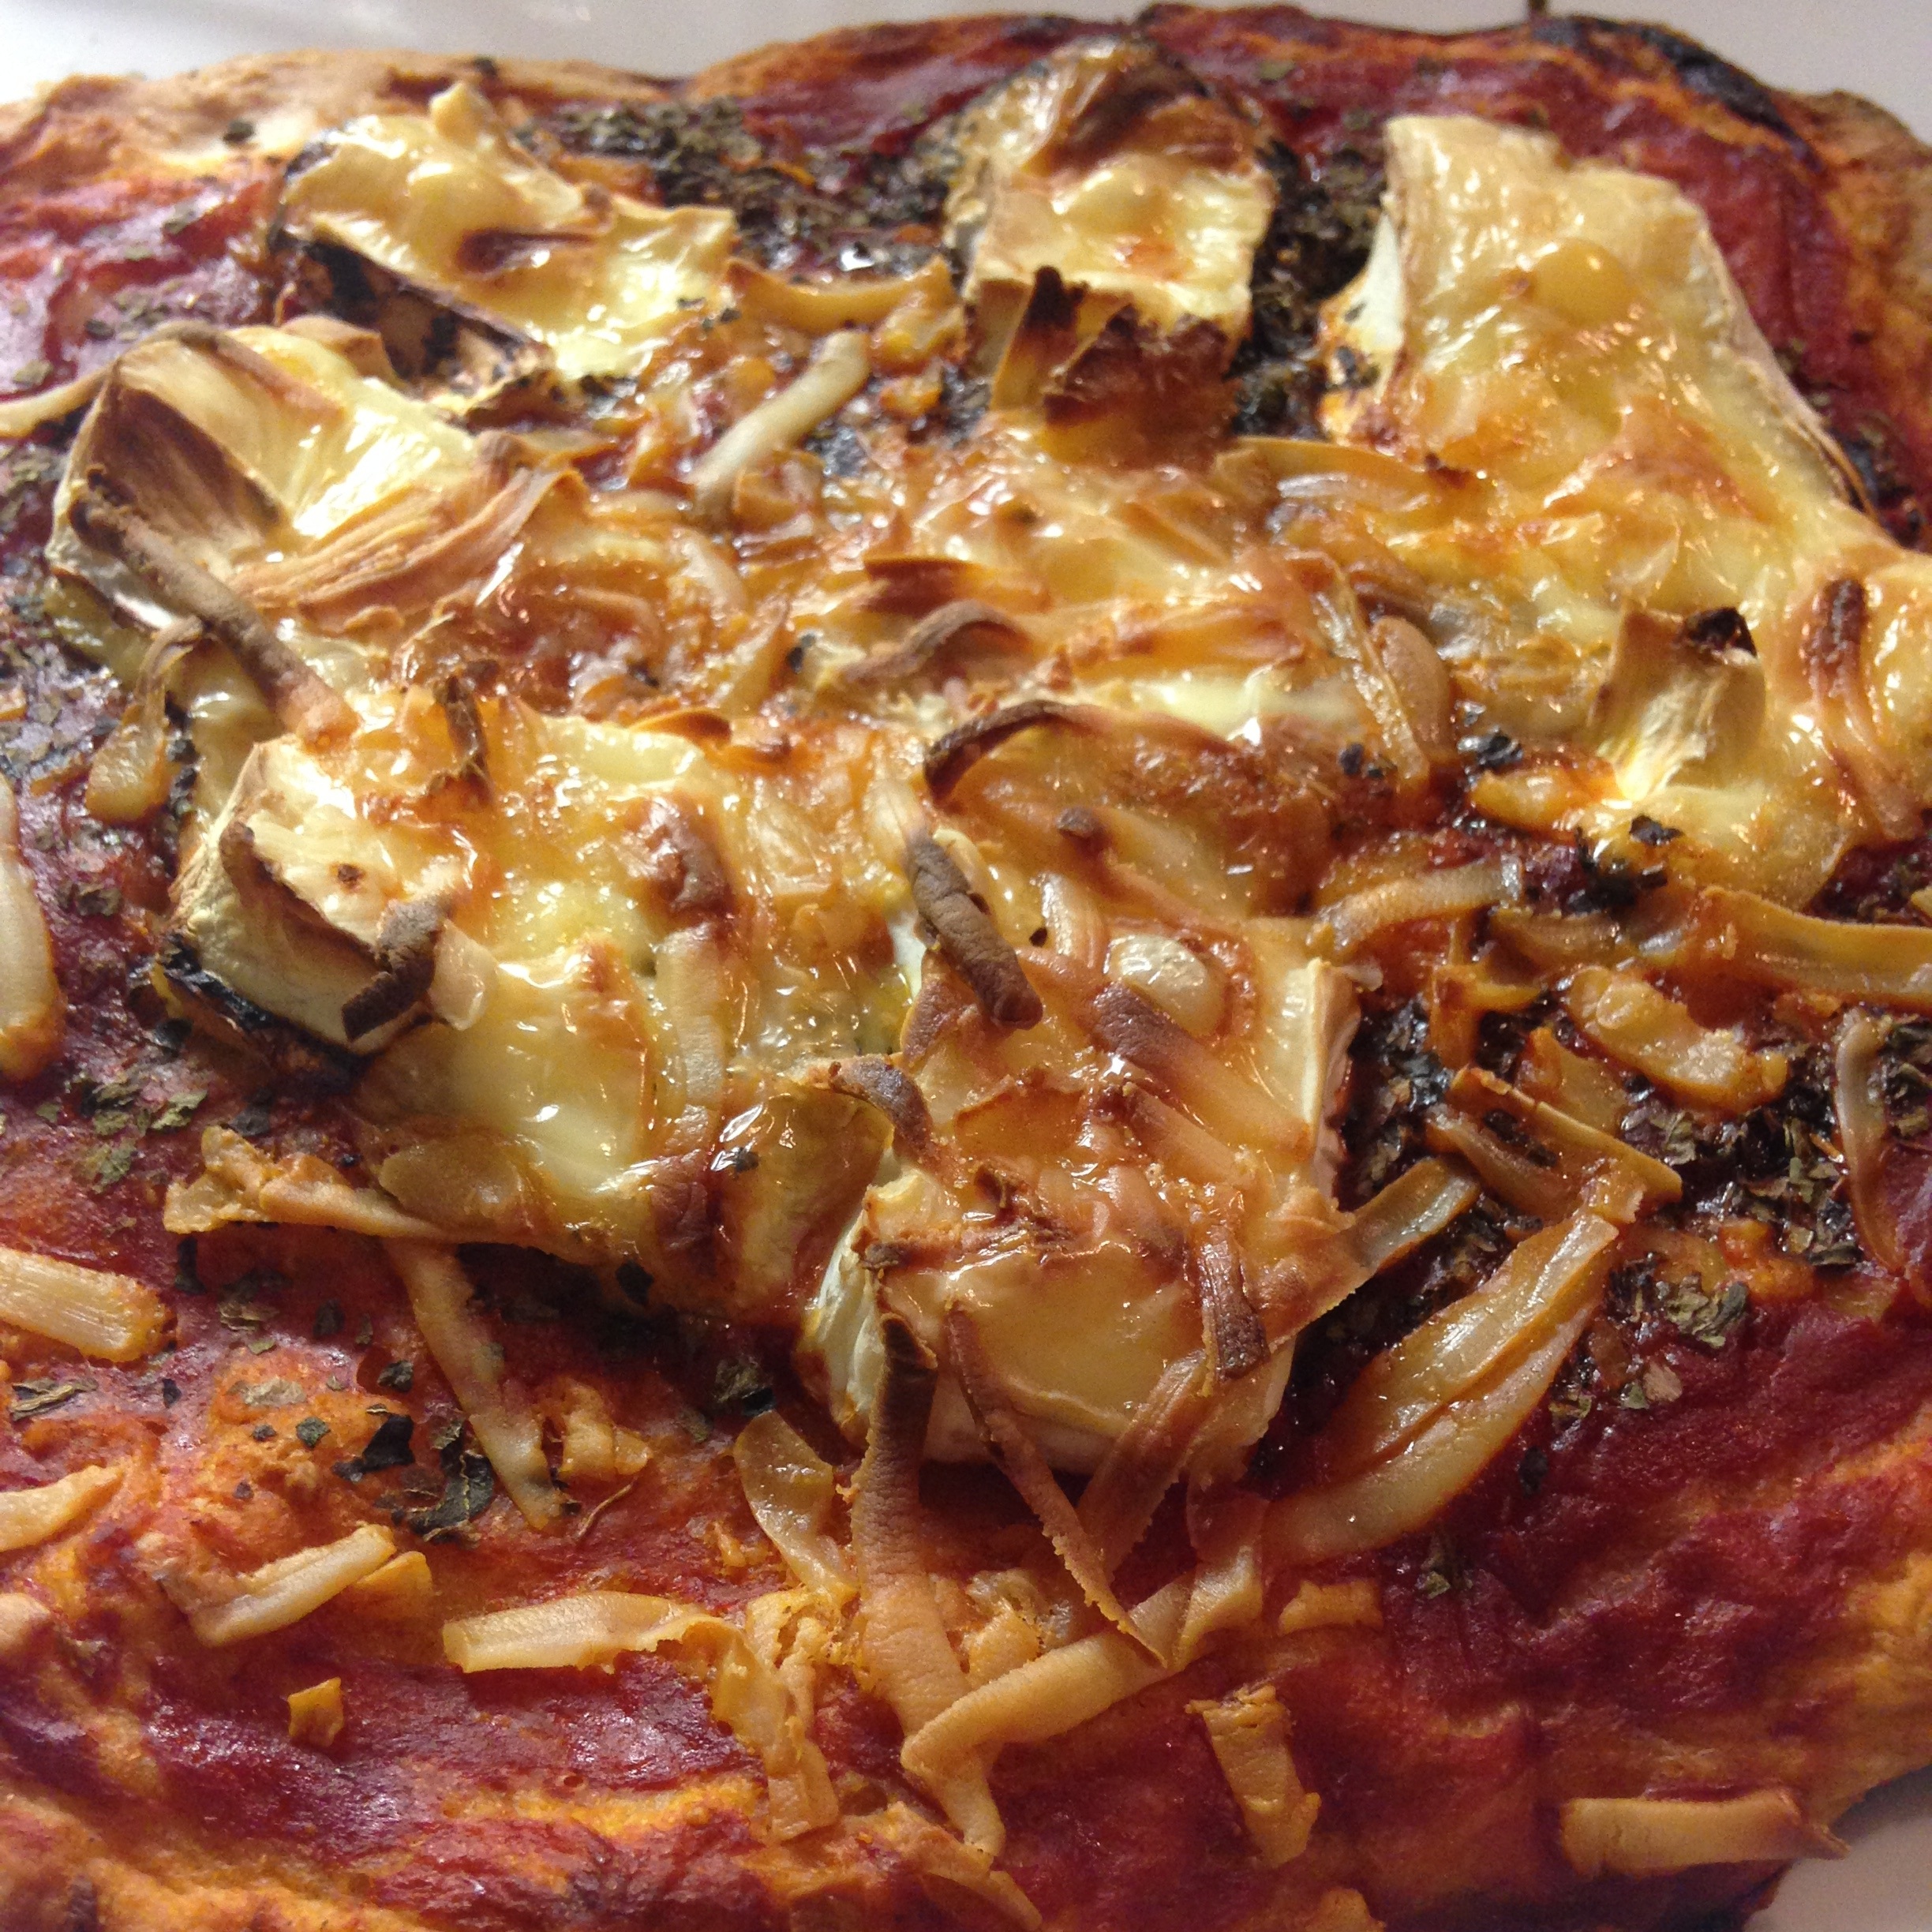
dish, food, produce, vegetable, meat, cuisine, pizza, dinner, cheesy